South Carolina in the American Civil War

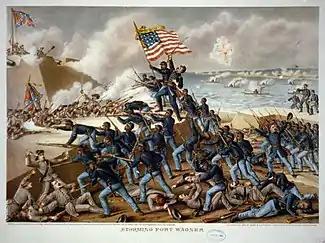
54th Massachusetts Regiment charging towards Fort Wagner

Robert Smalls (1839 – 1915) was born into slavery in Beaufort, South Carolina. On May 13, 1863, he freed himself, his crew, and their families by commandeering a Confederate transport ship, CSS Planter, in Charleston harbor, and sailing it from Confederate-controlled waters of the harbor to the U.S. blockade that surrounded it. He then piloted the ship to the Union-controlled enclave in Beaufort–Port Royal–Hilton Head area, where it became a Union warship. His example and persuasion helped convince President Abraham Lincoln to accept African-American soldiers into the Union Army. After the war Smalls helped found the Republican Party in South Carolina and was elected five times to the U.S. Congress.